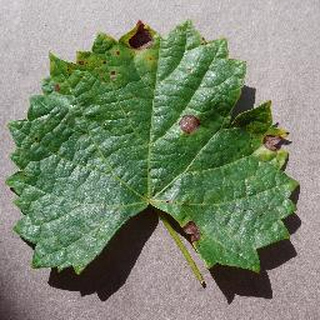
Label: grape_black_rot